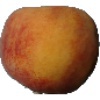
Label: Peach 1